North Glengarry

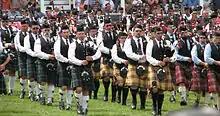
Massed bands at the Glengarry Highland Games

Maxville (population 853) hosts the annual Glengarry Highland Games, one of North America's largest festivals of Scottish culture, on the first long weekend in August. The Glengarry Highland Games include traditional Scottish events such as the caber toss, tug of war, and the sheaf toss.